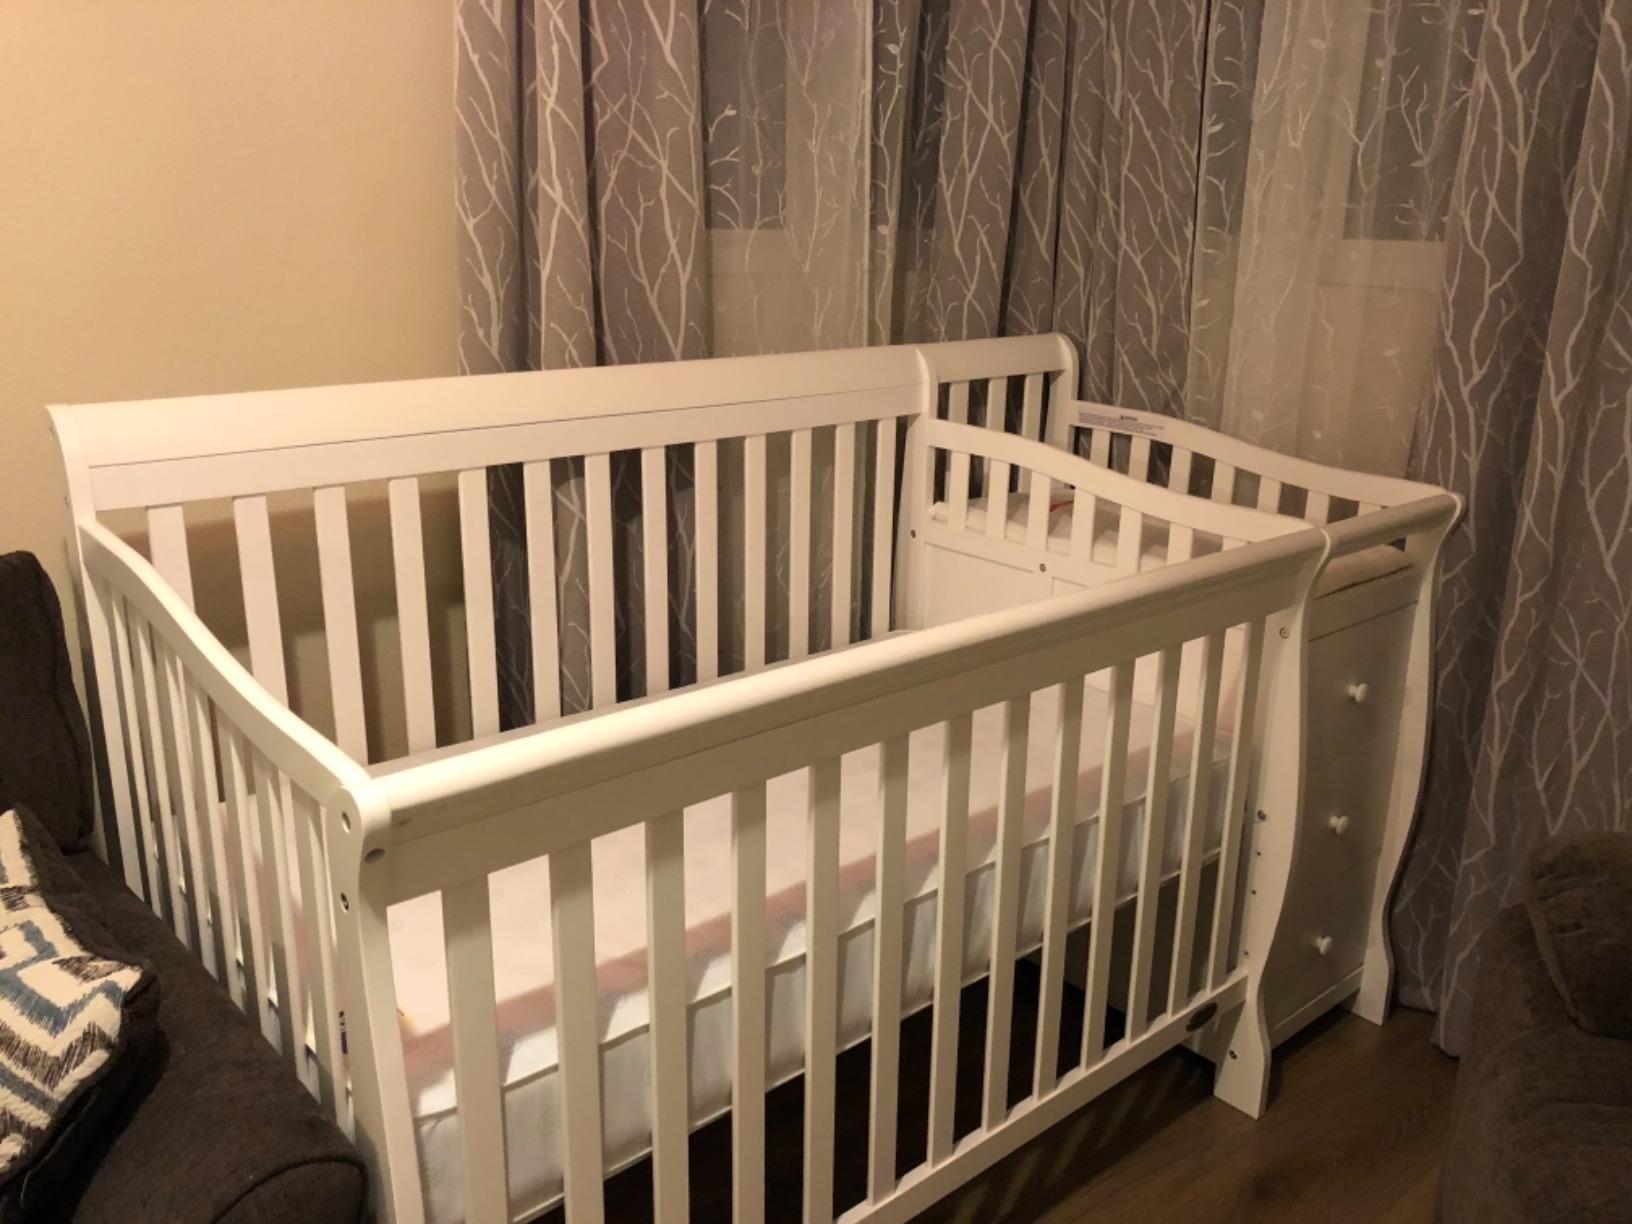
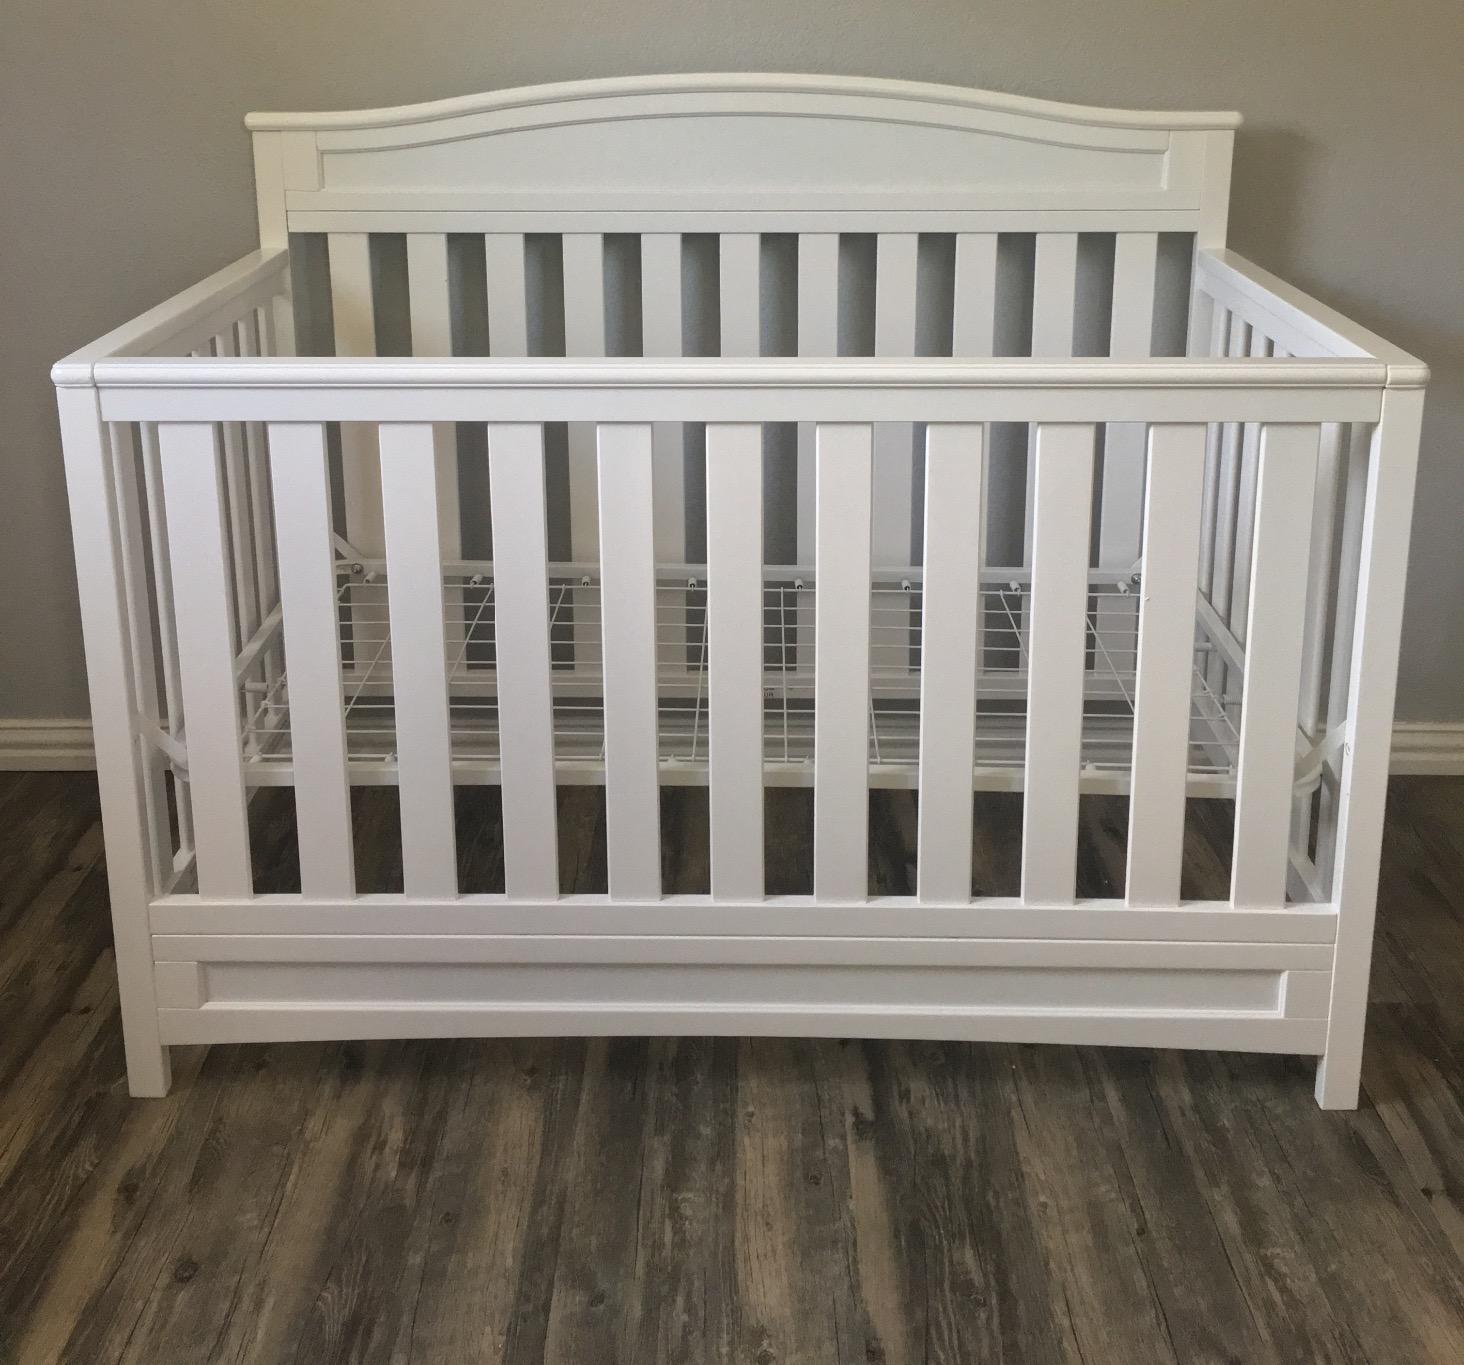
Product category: products_crib
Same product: no